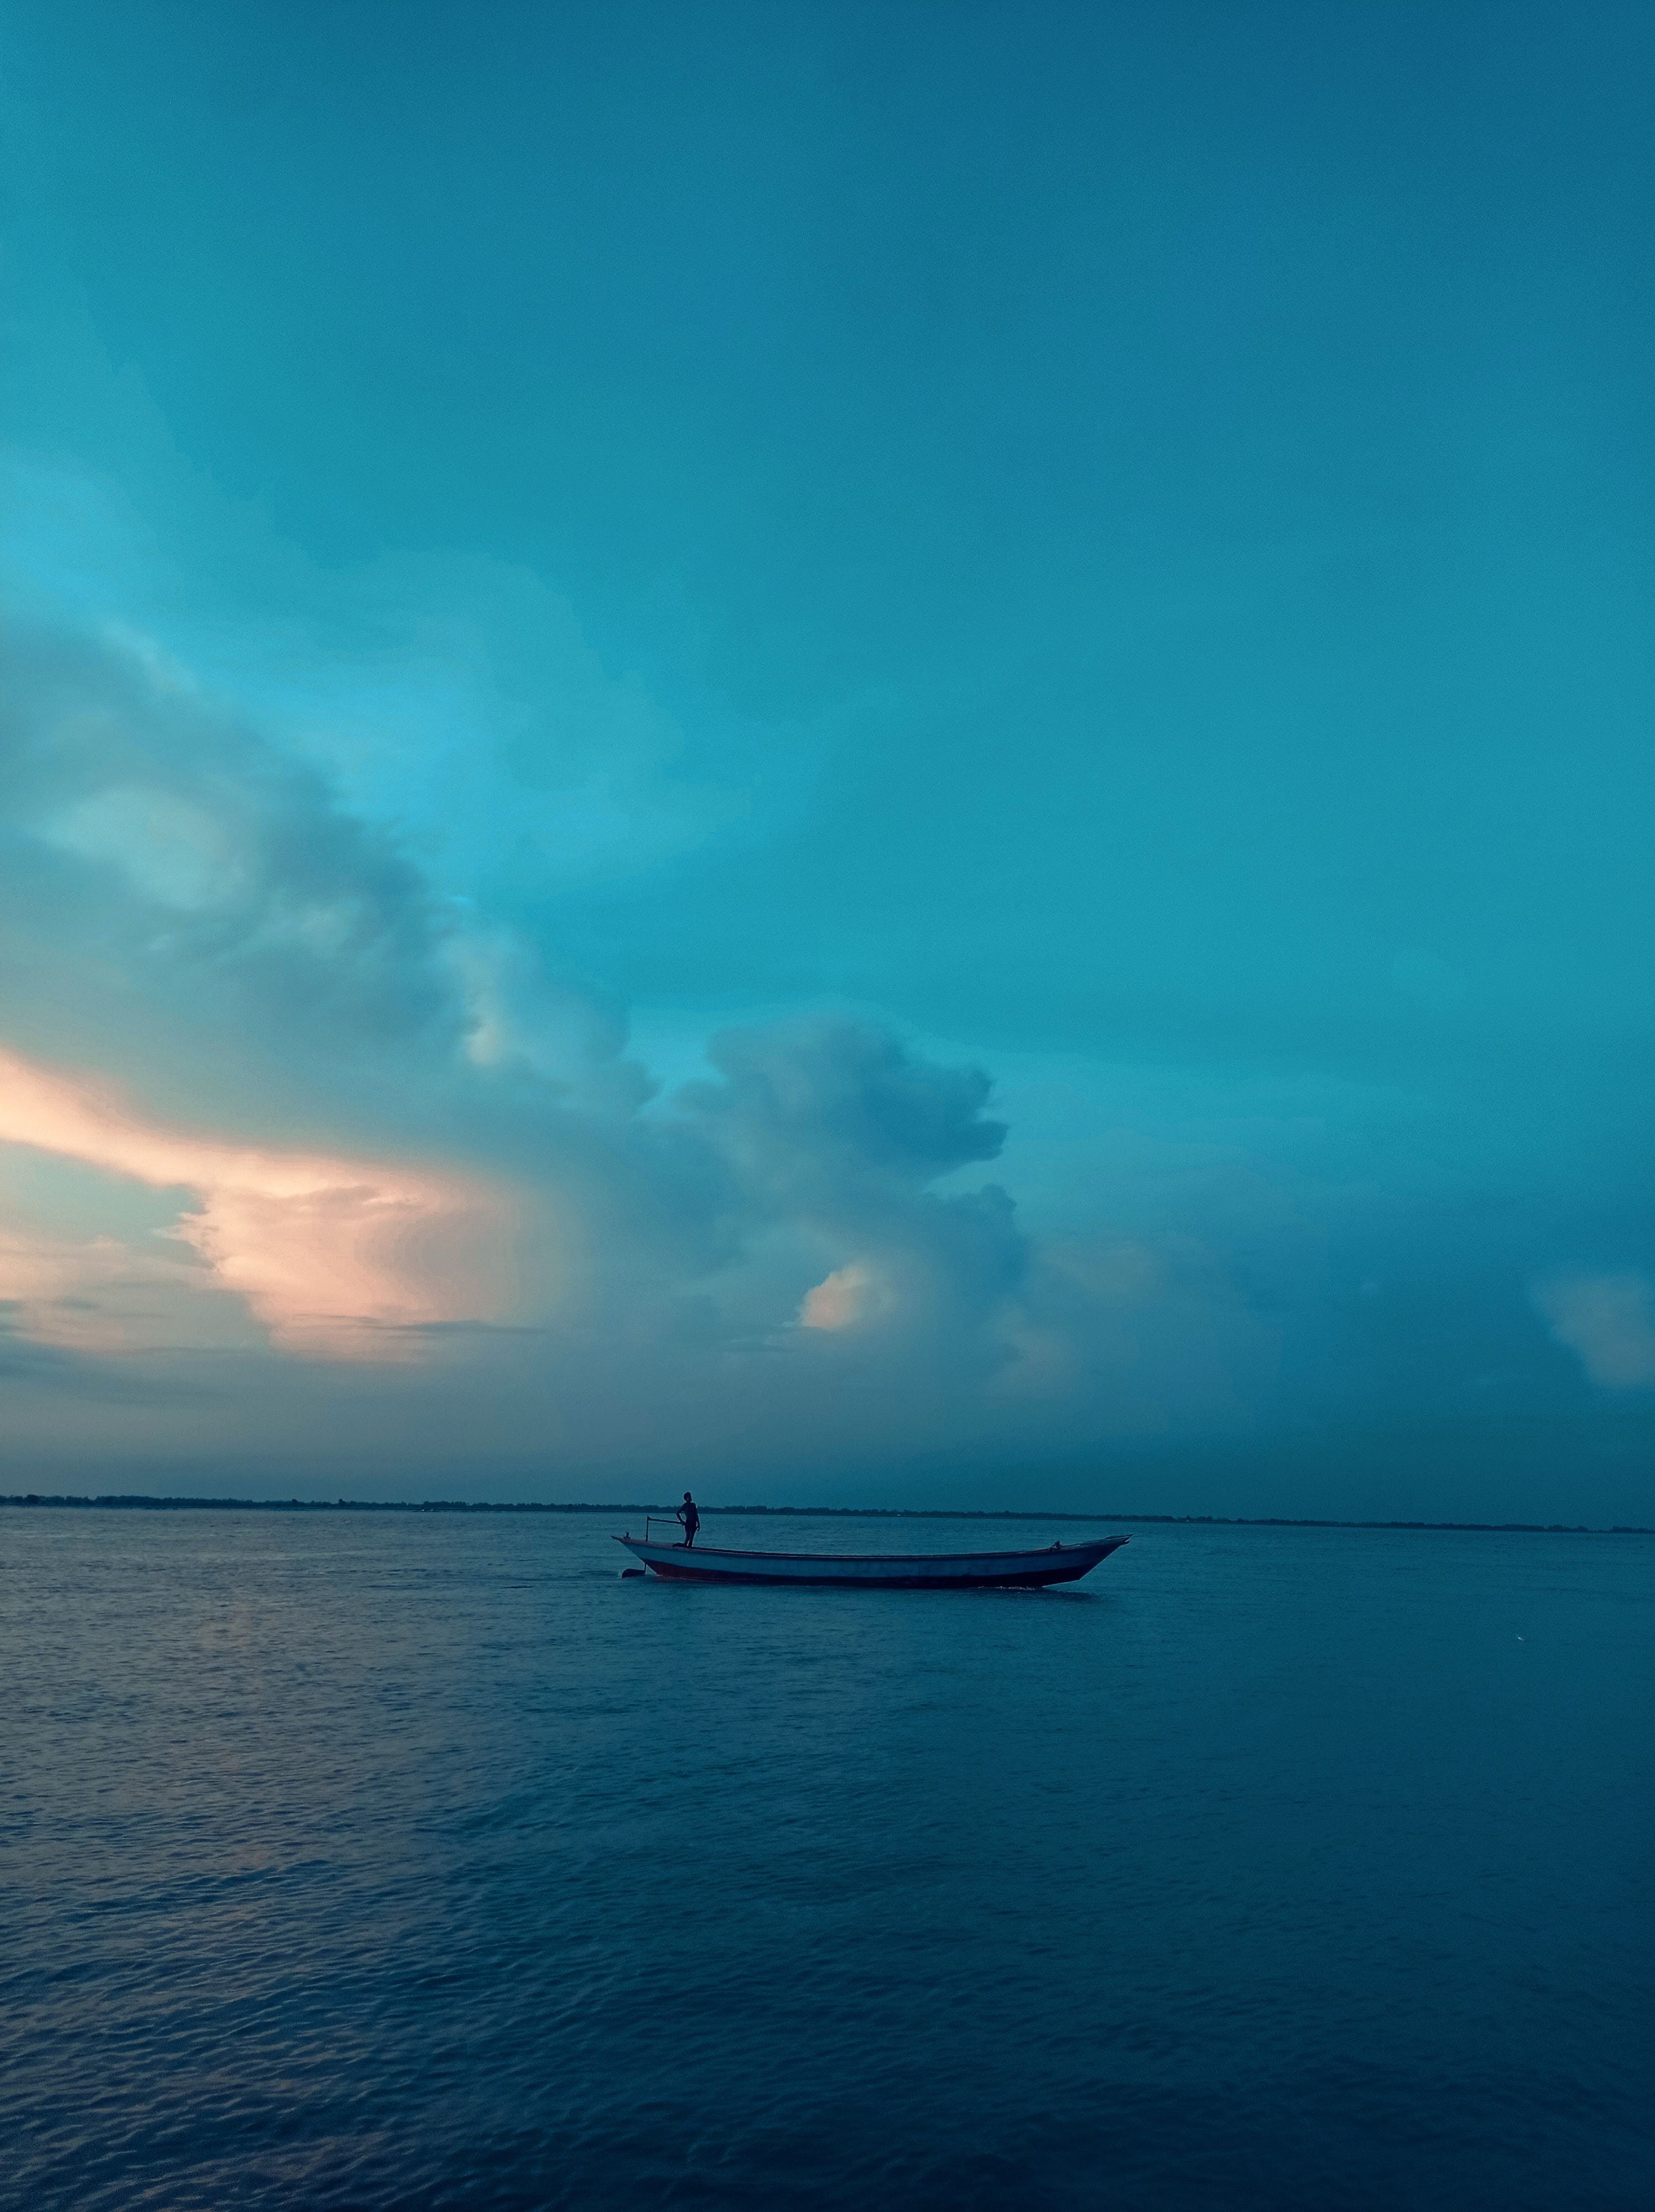
sky, water, cloud, atmosphere, boat, coastal and oceanic landforms, vehicle, horizon, cumulus, afterglow, landscape, dusk, watercraft, lake, calm, boats and boating equipment and supplies, wind wave, electric blue, island, tropics, beach, sunrise, dawn, evening, reflection, coast, caribbean, ocean, sound, bay, ship, wave, channel, water transportation, naval architecture, loch, reservoir, inlet, darkness